Lee Hyori

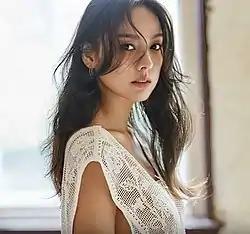
Lee in 2017

Beginning March 4, 2012, she and singer-songwriter/pianist Jung Jae-hyung hosted the music show "Jung Jae-hyung & Lee Hyo-ri's You and I" on SBS. The show aired its final episode on October 14, 2012, ending its ten-month run due to low ratings. After her comeback was pushed back several times throughout 2012, it was announced that Lee would return to the stage with her fifth full-length album in May 2013. Five video teasers were released on YouTube on April 23, 2013. On May 6, 2013, she released her pre-release track for the album, titled "Miss Korea". Lee herself wrote and composed the sophisticated retro-jazz song (it was arranged by her then-boyfriend, guitarist Lee Sang-soon), and the full-version music video released on the same day was a black-and-white video depicting Lee as a circa 1950s-type glamorous Miss Korea pageant crown holder. She personally selected 30 non-celebrity women "with love and respect for themselves" who she saw as the genuine Miss Korea's to perform the song with her on stage at the 2013 SBS Gayo Daejeon televised concert.